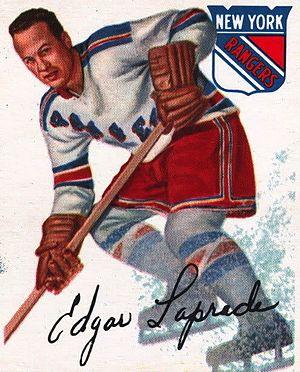
Edgar Laprade est un joueur professionnel canadien de hockey sur glace qui évoluait au poste de centre.